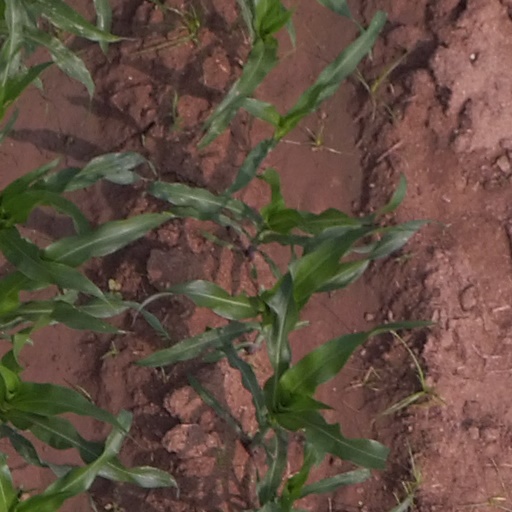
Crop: maize; corn